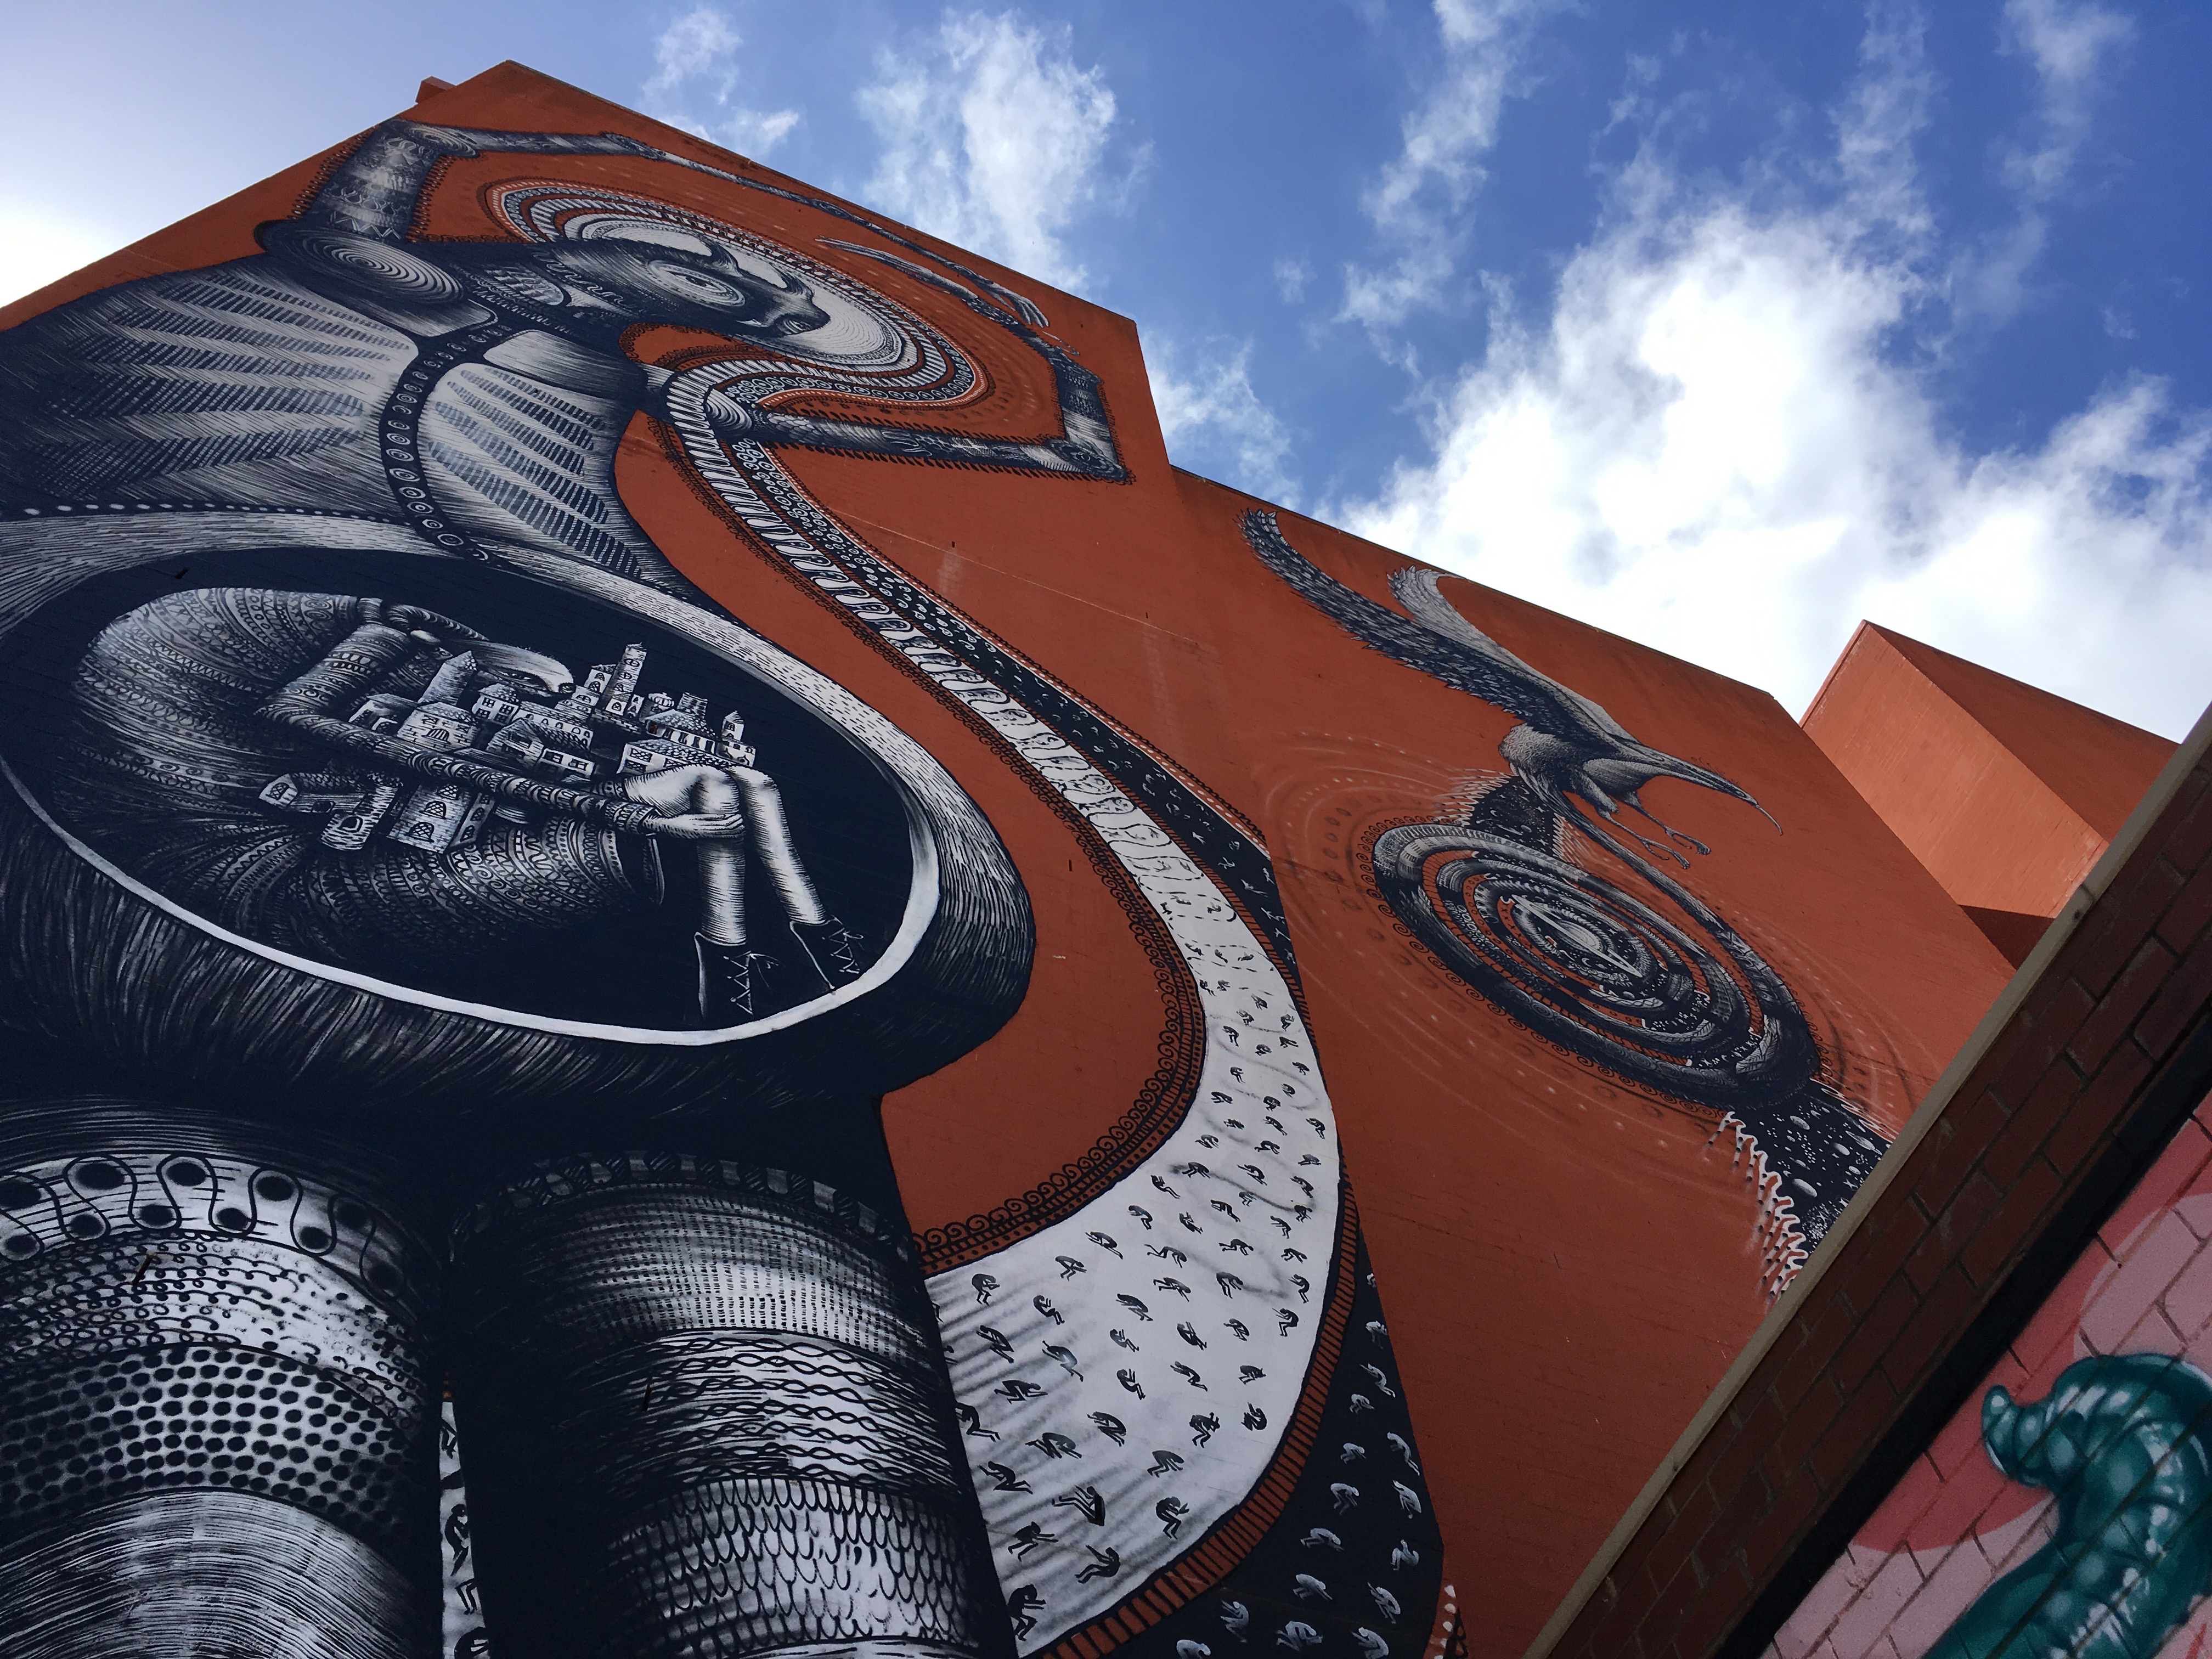
street, art, perth, australia, mural, street art, visual arts